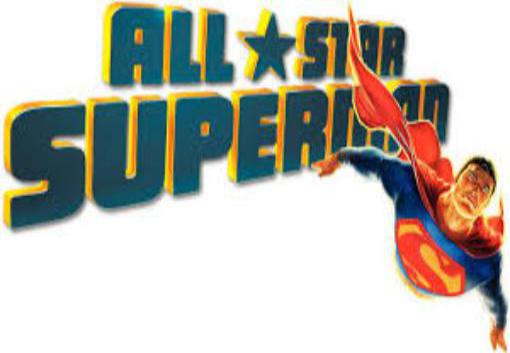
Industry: Leisure